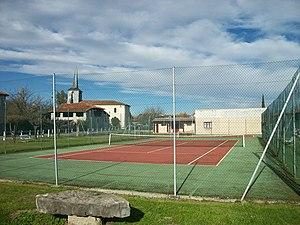
Terrain de tennis à Ausson
Ausson, également est une commune française située dans le département de la Haute-Garonne en région Occitanie.